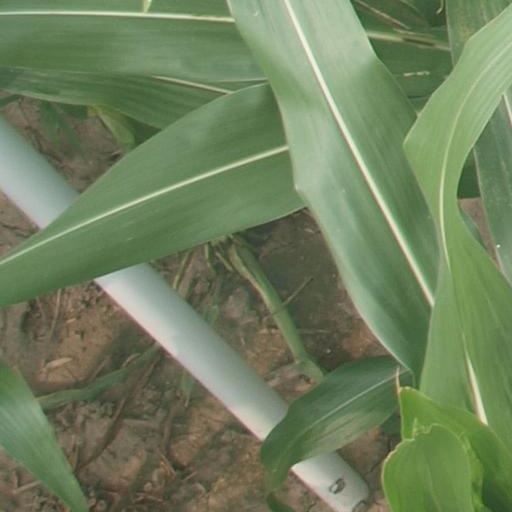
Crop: maize; corn